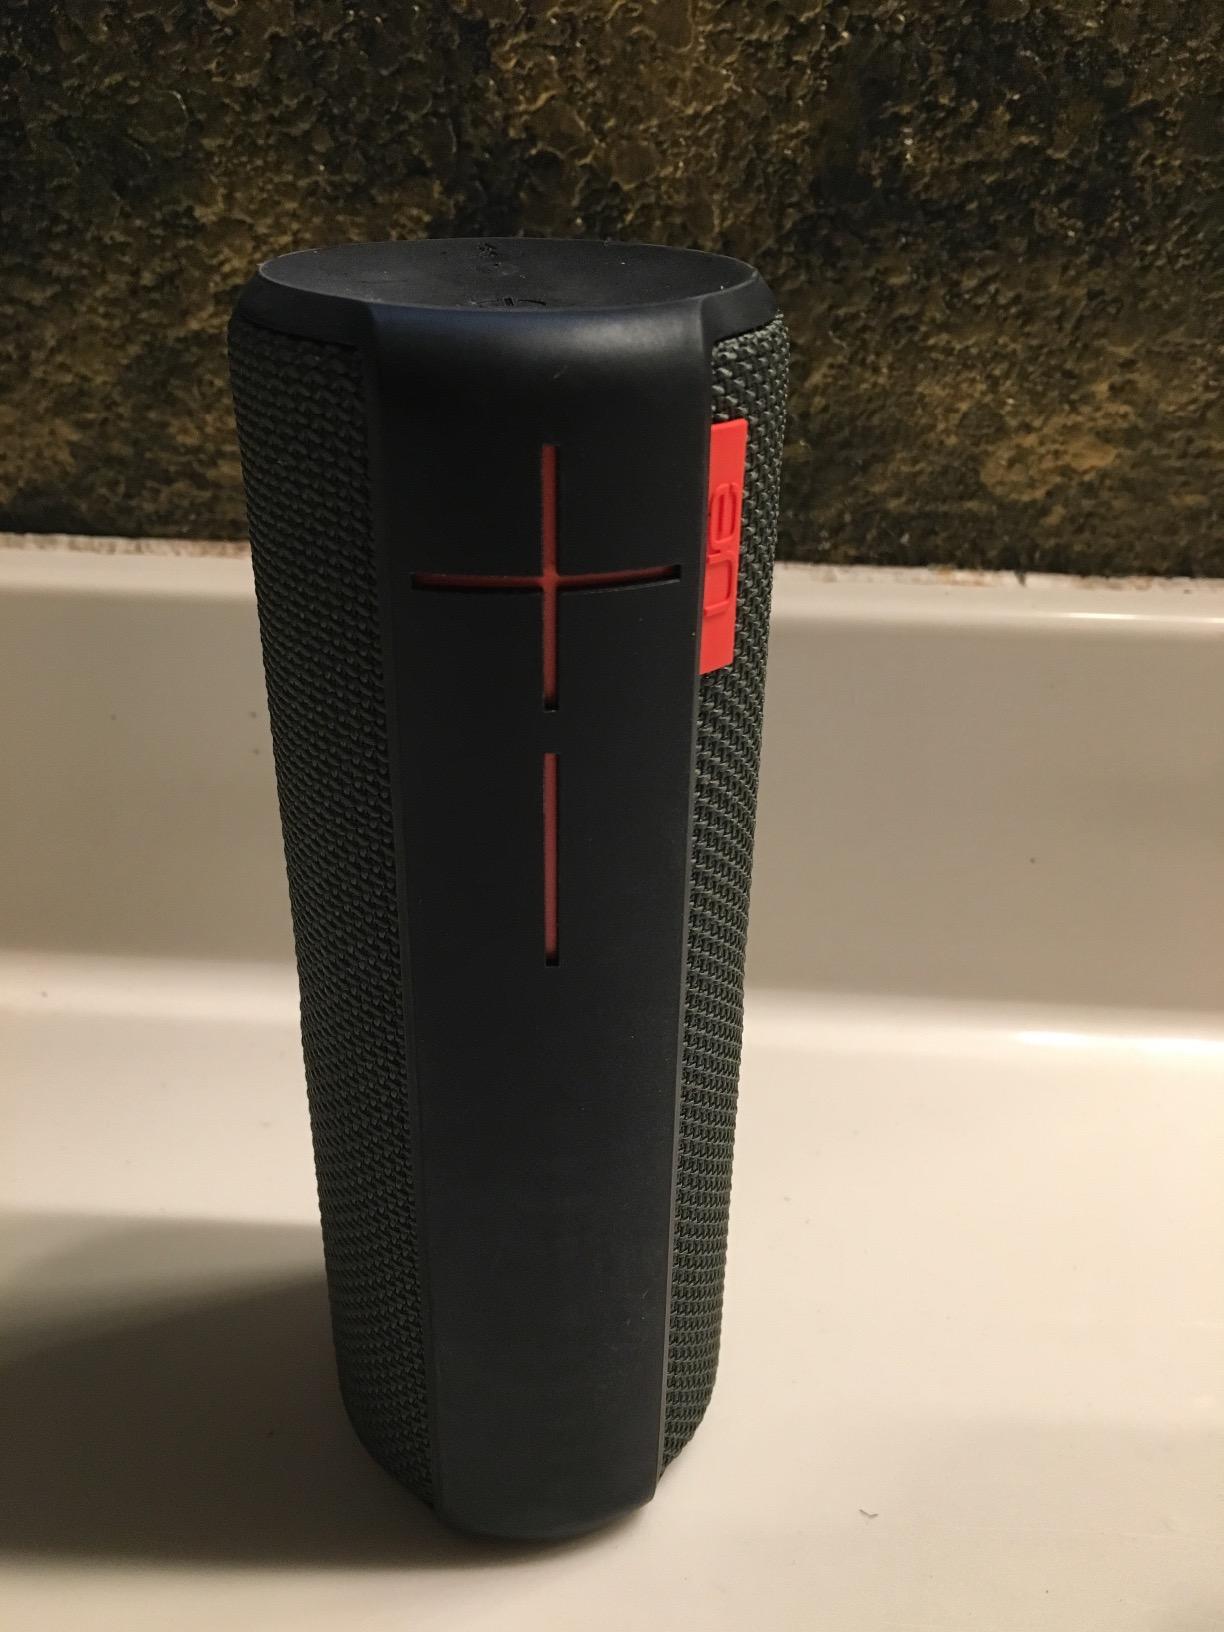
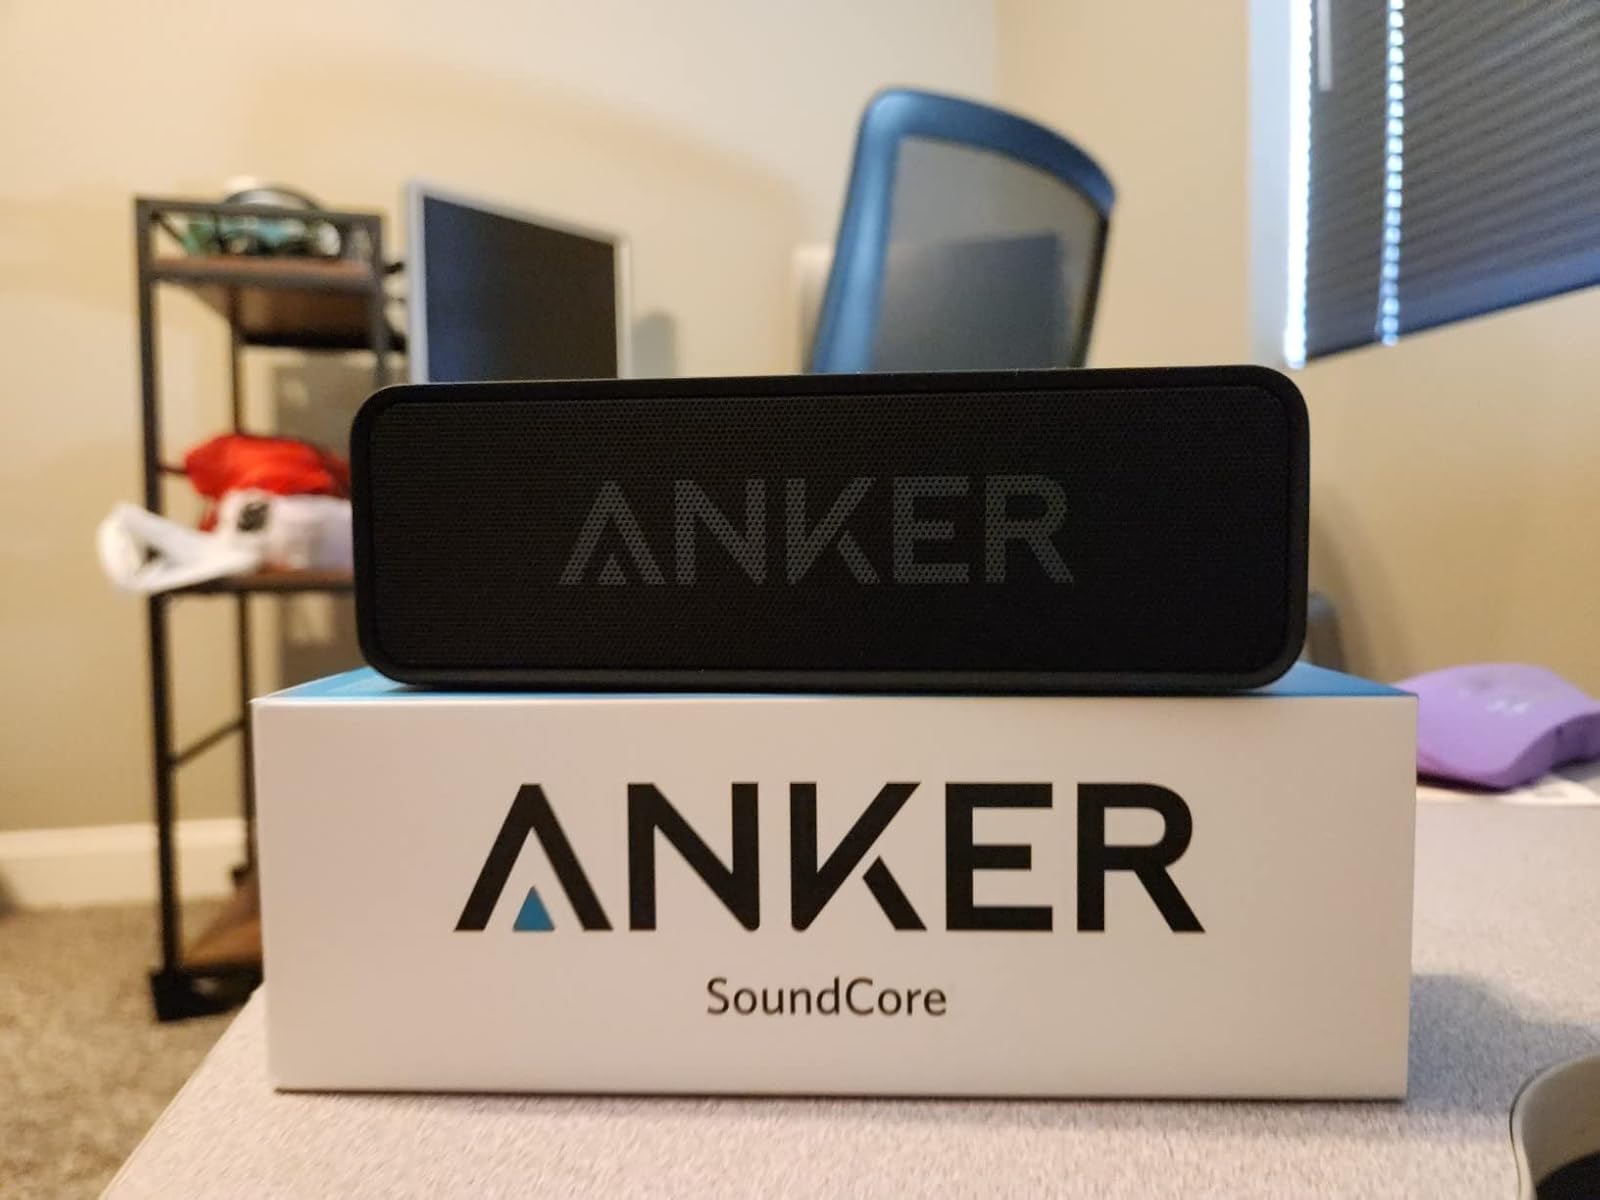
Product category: speaker
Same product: no